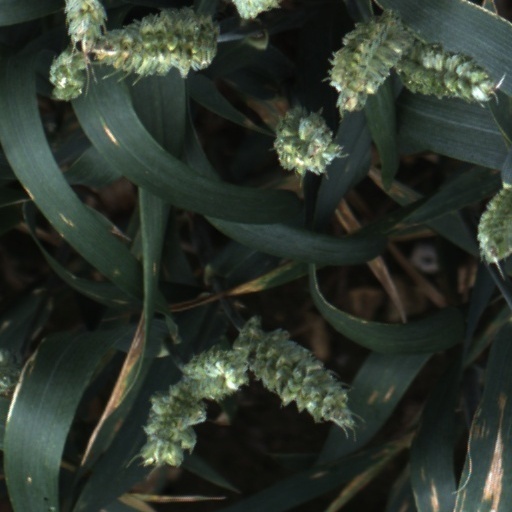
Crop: wheat